Hurricane Iota

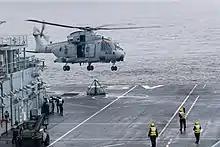
British Merlin helicopter takes off from RFA "Argus" with disaster relief supplies

Together, Hurricanes Eta and Iota killed around 100 Hondurans, and local analysts estimated the damage would cost the country more than 10 billion dollars (L244.1 billion).